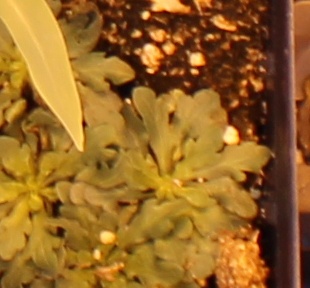
Label: Horseweed